Yosef Shlomo Kahaneman

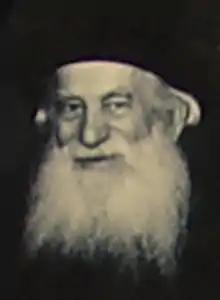

Yosef Shlomo Kahaneman (known also as the Ponevezher Rav), was an Orthodox rabbi and rosh yeshiva (dean) of the Ponevezh Yeshiva. He was also a member of the Council of Torah Sages of Agudath Israel.